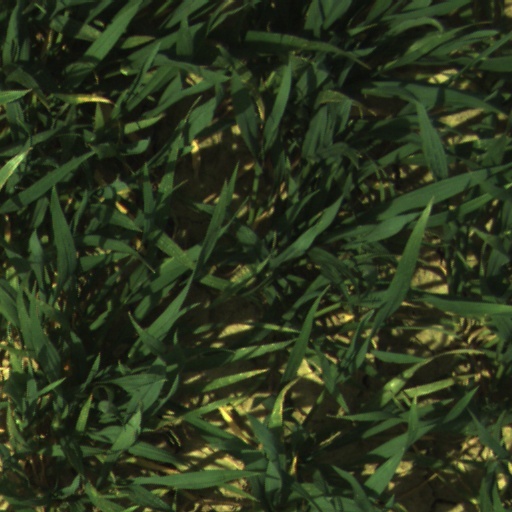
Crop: wheat